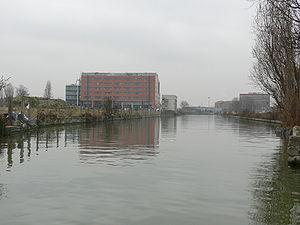
Aubervilliers est une commune française située dans la banlieue immédiate de Paris au nord, précisément dans le département de la Seine-Saint-Denis en région Île-de-France. Ses habitants sont appelés les Albertivillariens.
Le canal Saint-Denis est un canal long de 6,6 km qui relie le canal de l'Ourcq, dans le 19ᵉ arrondissement de Paris, à la section de la Seine située sur la commune de Saint-Denis.
Les Entrepôts des magasins généraux de Paris sont une entreprise créée à Aubervilliers, le 22 août 1860.